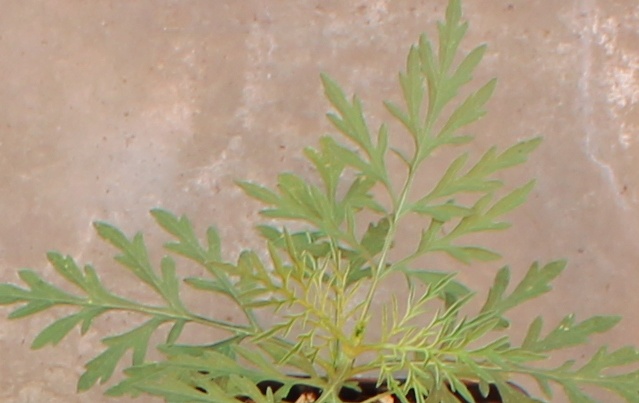
Label: Ragweed